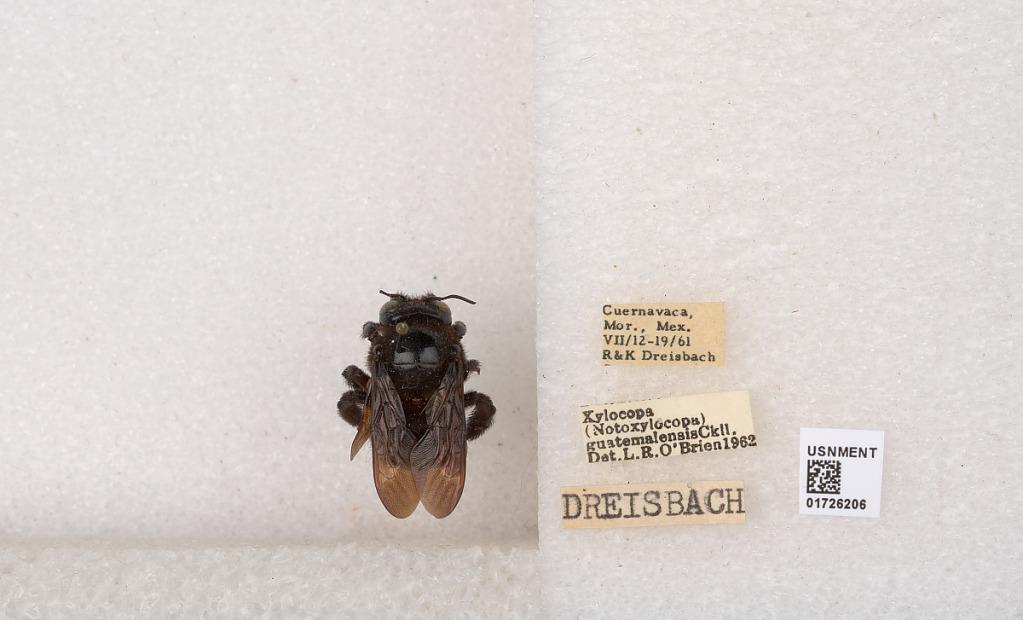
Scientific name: Xylocopa (Notoxylocopa) guatemalensis Cockerell
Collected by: R. Dreisbach & McGough
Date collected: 1961-7-12
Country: Mexico
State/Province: Morelos
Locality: Cuernavaca
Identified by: O'Brien, L. R.